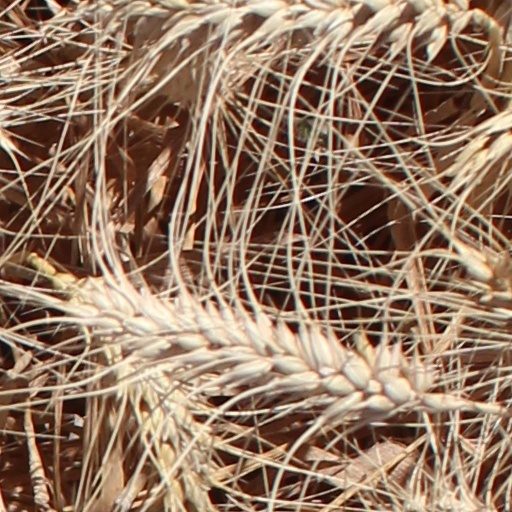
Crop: wheat